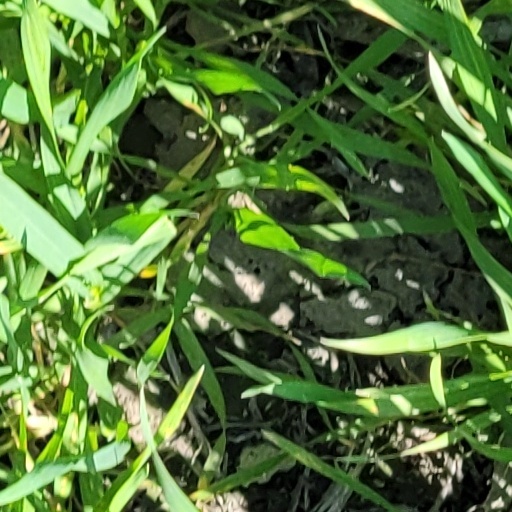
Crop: wheat